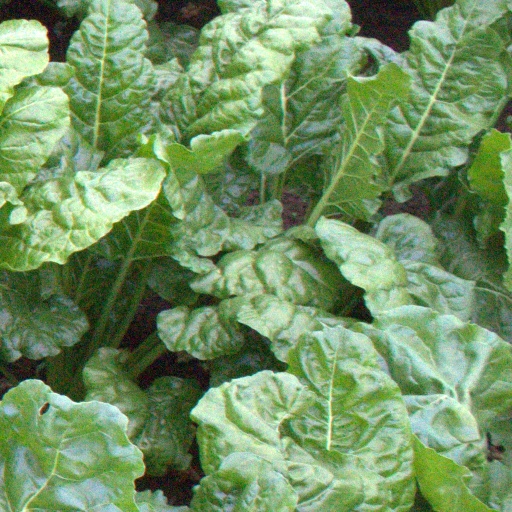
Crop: sugar beet